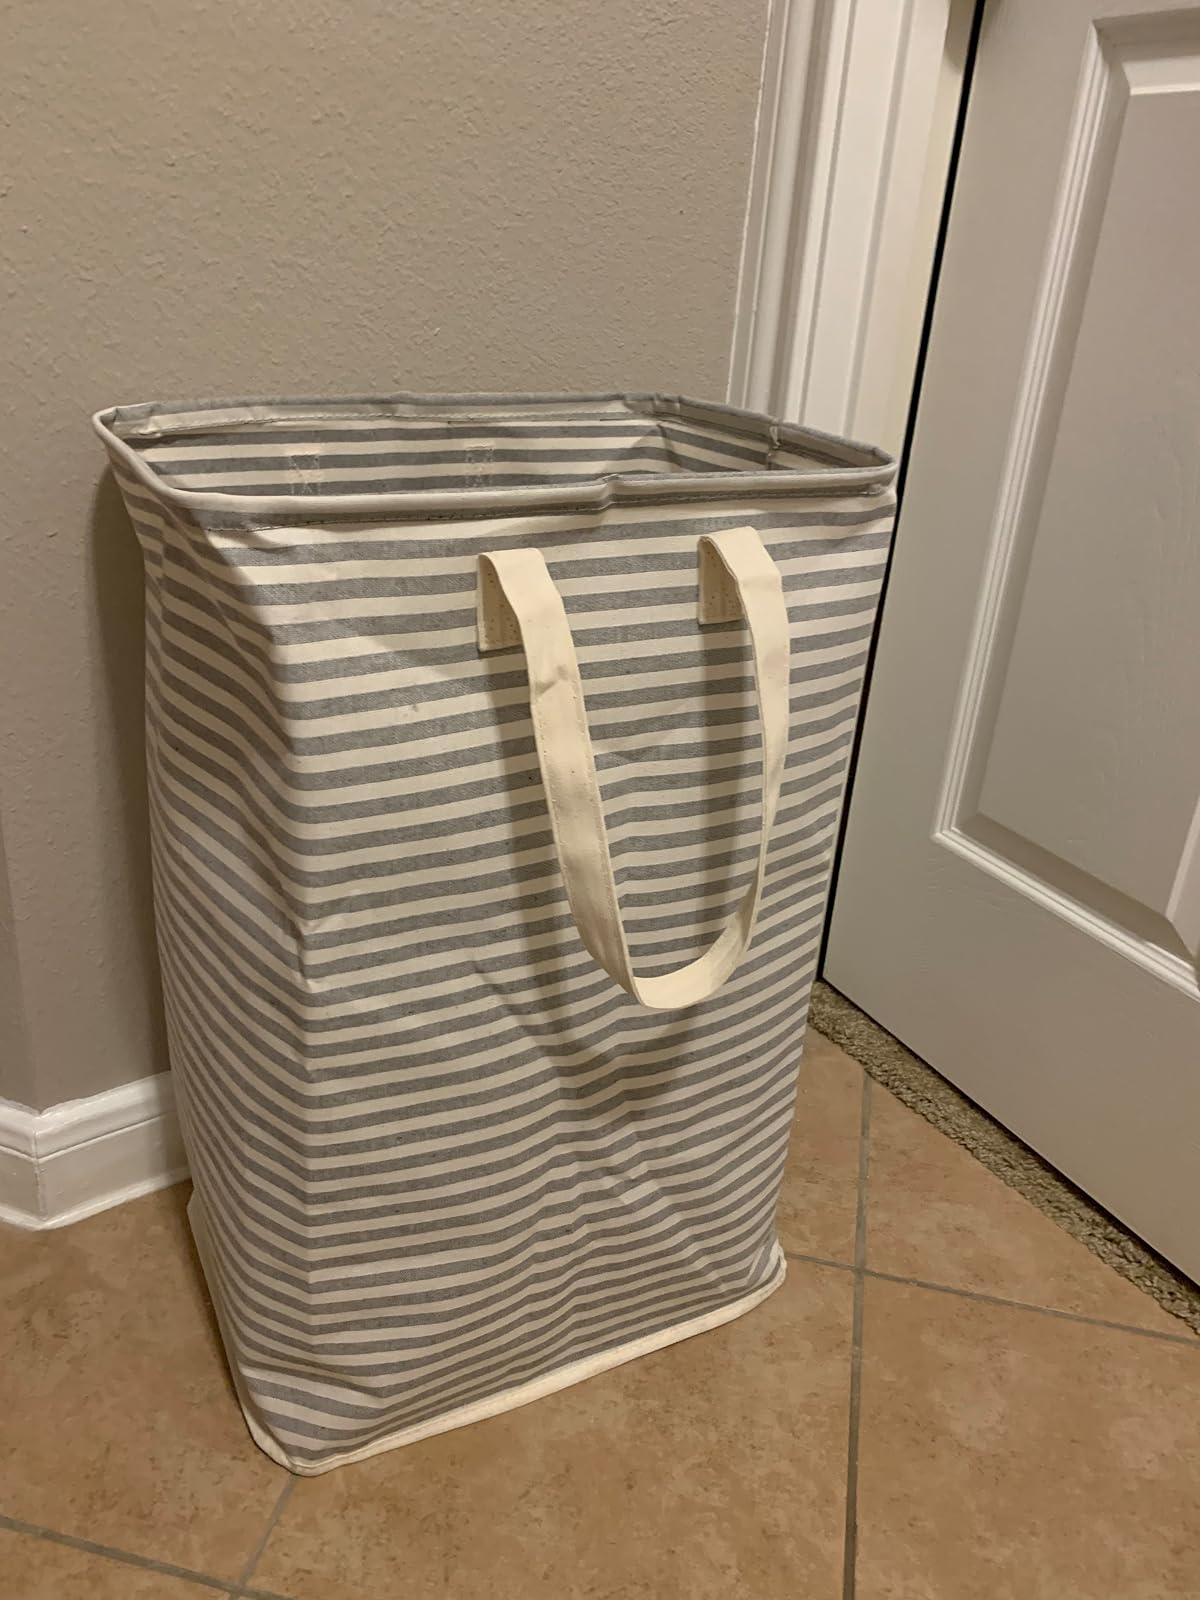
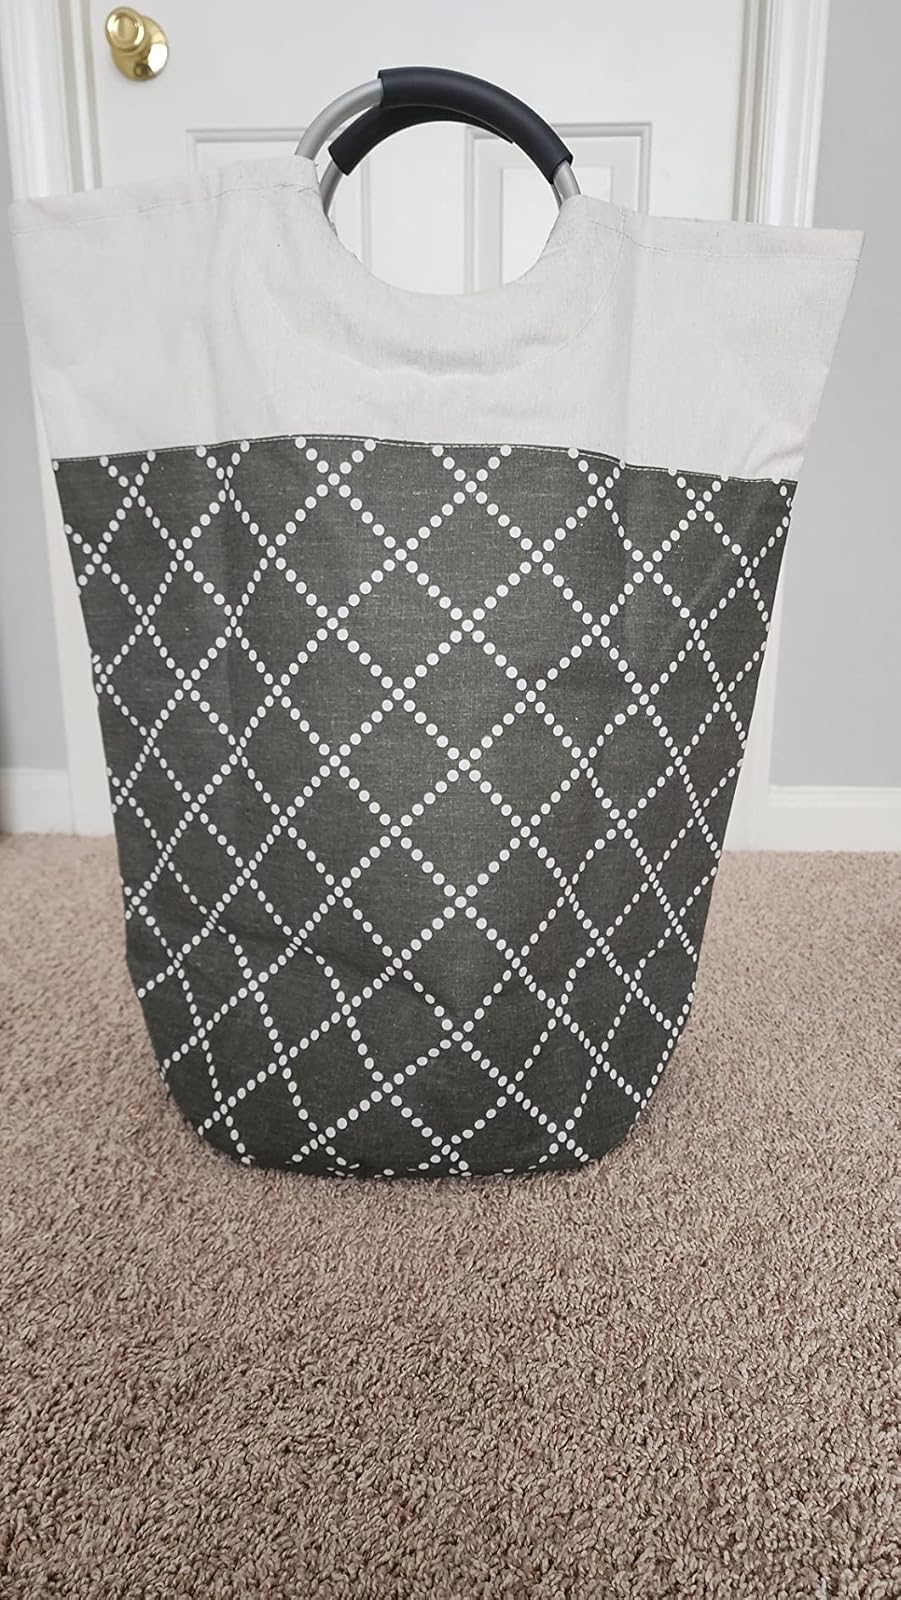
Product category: items_hamper
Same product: no